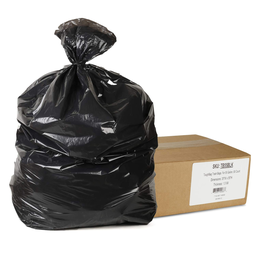
Label: plastic